To Gillian on Her 37th Birthday

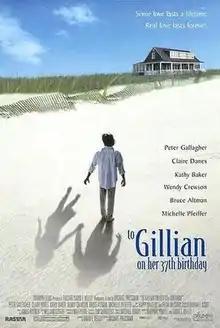
Theatrical release poster

To Gillian on Her 37th Birthday is a 1996 American romantic fantasy drama film directed by Michael Pressman and adapted by David E. Kelley from the play of the same name by Michael Brady. It stars Peter Gallagher, Michelle Pfeiffer and Claire Danes. The original score was composed by James Horner.